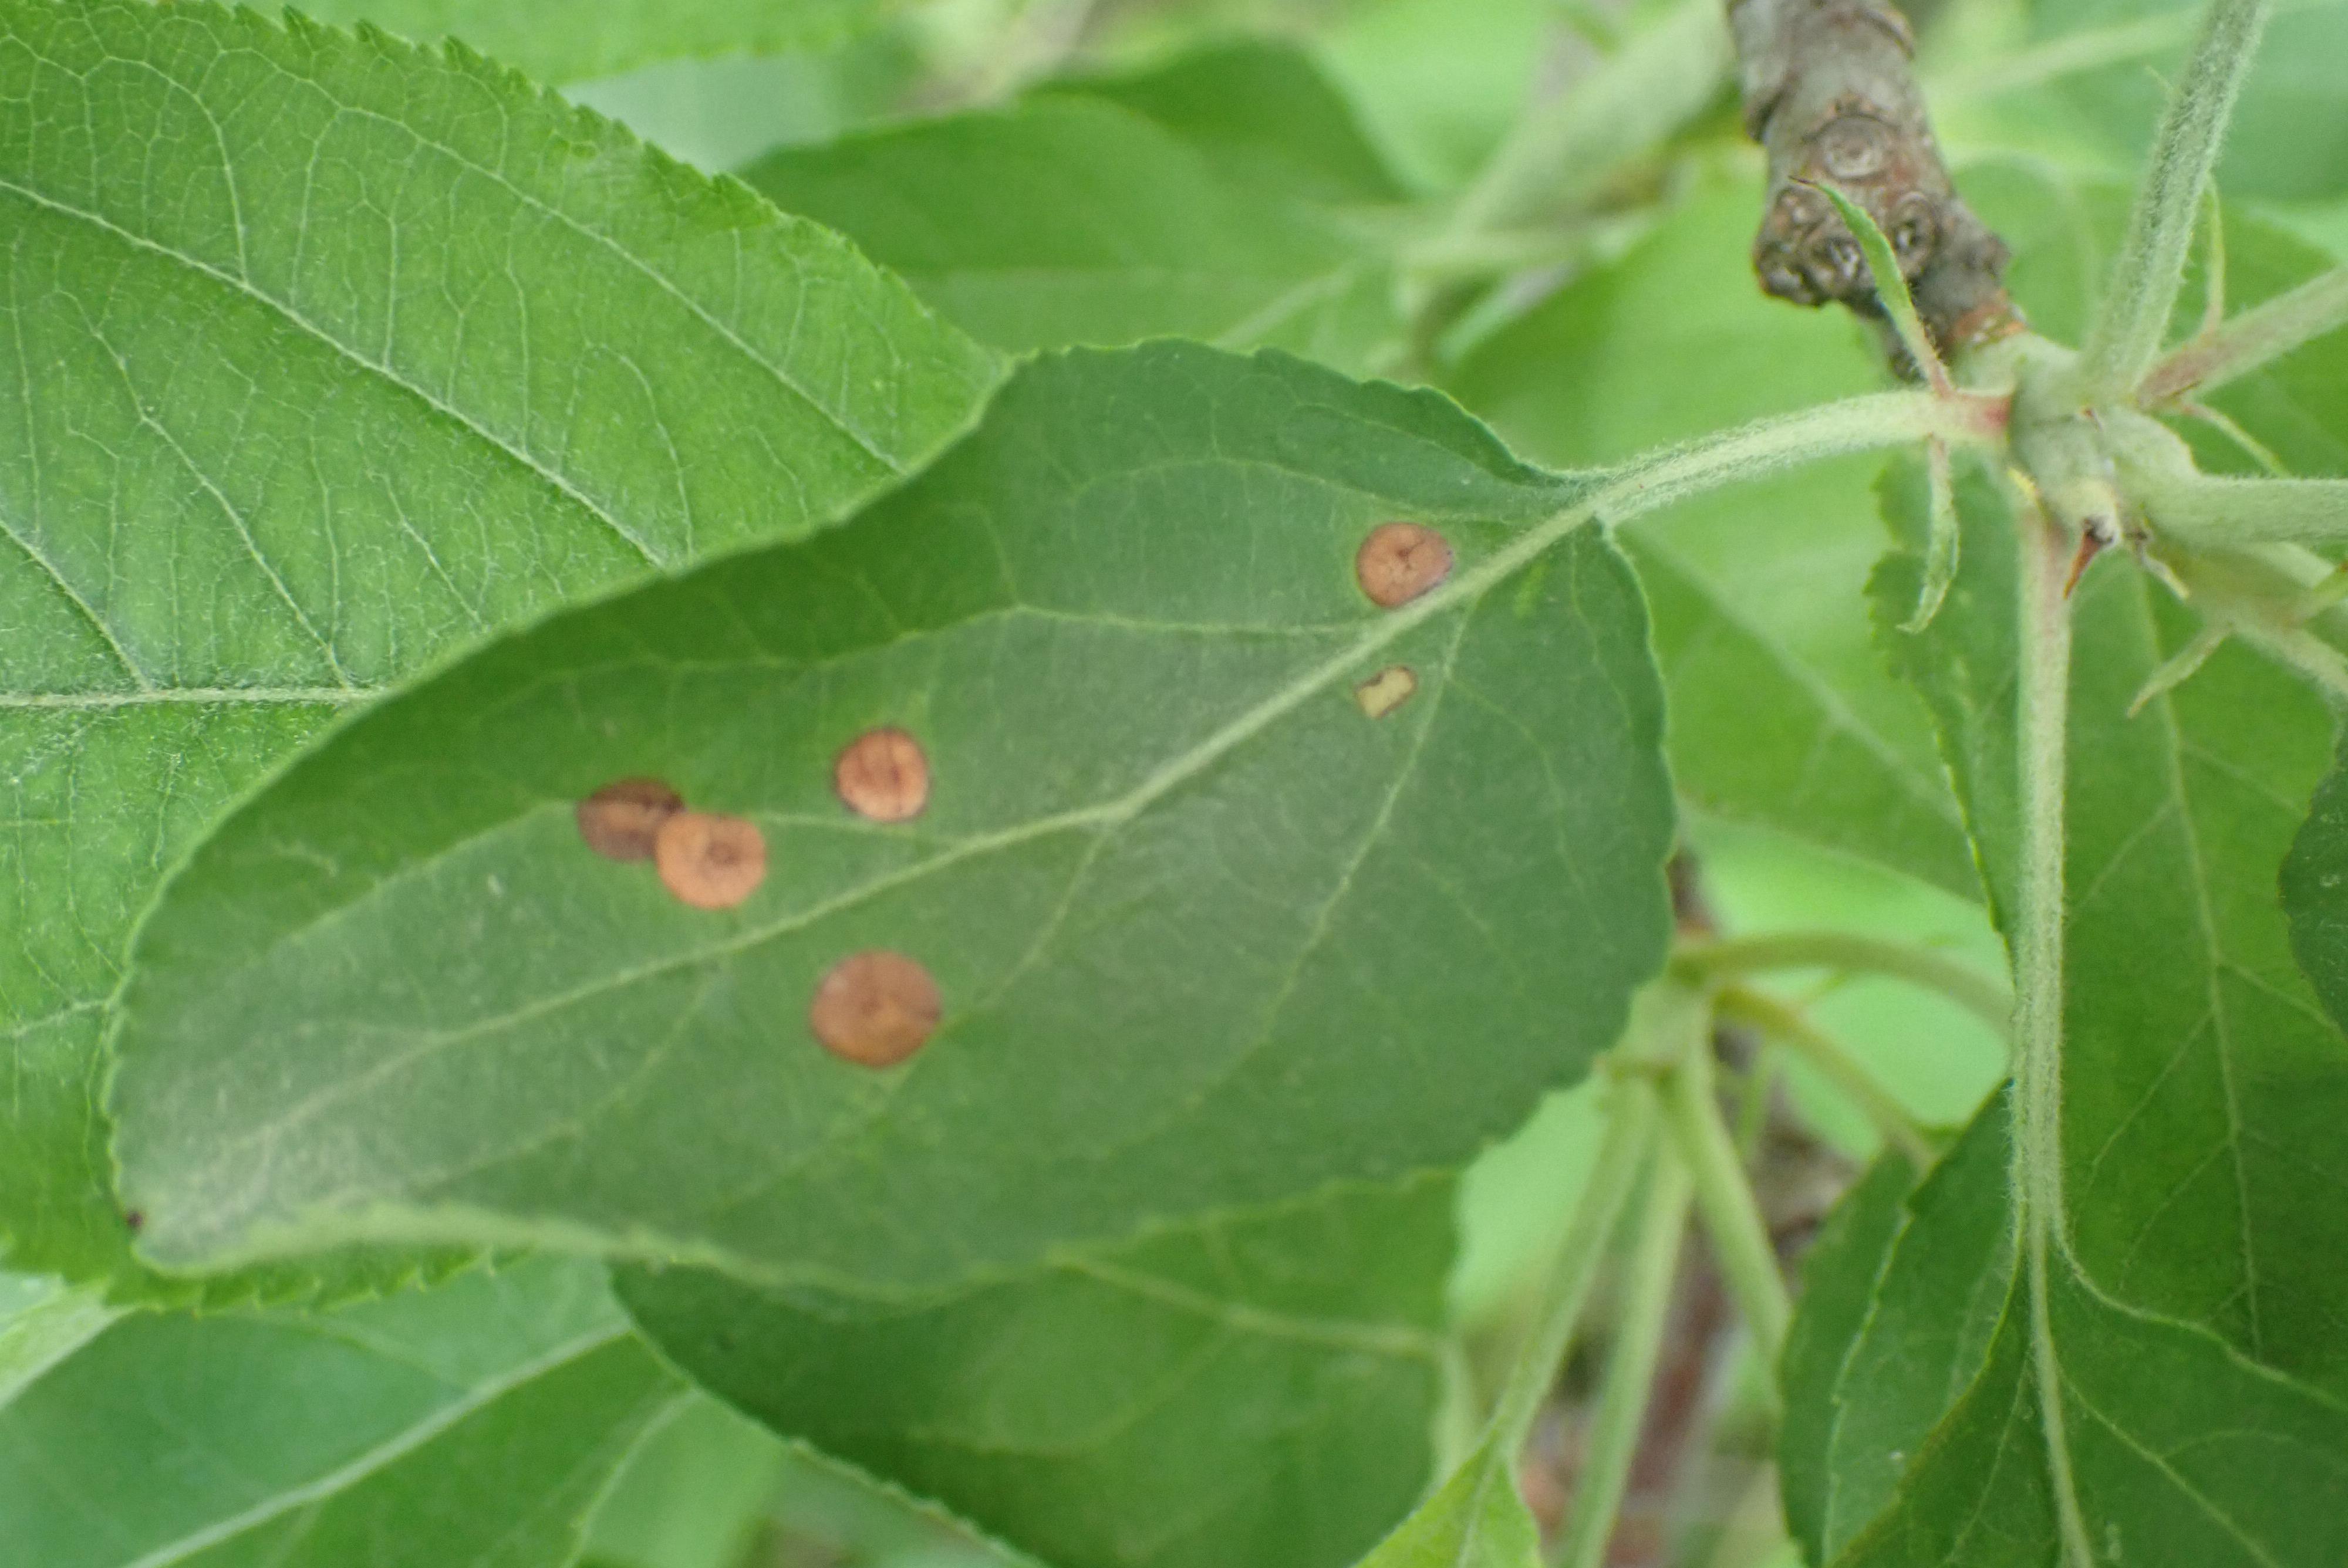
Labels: frog_eye_leaf_spot